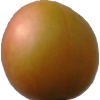
Label: images